Mousehole

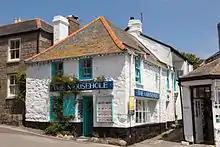
The Mousehole

The first mention of the village of "Mousehole" is in 1283 and the first mention of "Portheness" is in 1267. Although usually thought of as the same place, a document from 1309 names "Porthenys juxta Mousehole" (i.e., next to Mousehole), implying two separate places. Compare with nearby Newlyn which is separated by a stream from Tolcarne and both were once considered individual places. There is also a 1339 document naming "Porthengrous juxta Porthenes" (harbour by the cross, next to the harbour by the island). If the amount of tax collected is indicative of how important a place was, in the 14th century, tax collected on the number of fishing boats from Mousehole was £5. Nearby Marazion paid £1 6s 8d, Newlyn £1, Penzance 12s and Porthgwarra and Penberth 12s. There were three medieval chapels, including the one on St Clement's island. In 1383 a chapel was dedicated to "the Blessed Virgin Mary" and was in ruins by 1414 due to storms. It was rebuilt around 1420 and finally destroyed during the Reformation. Another chapel was licensed in 1441 and dedicated to St Edward the Confessor.